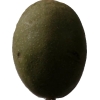
Label: nut